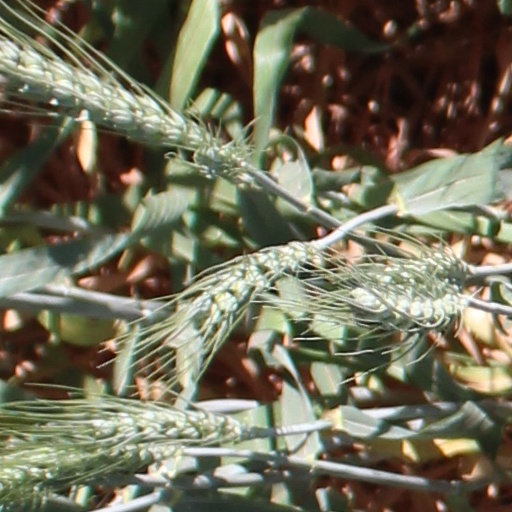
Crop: wheat